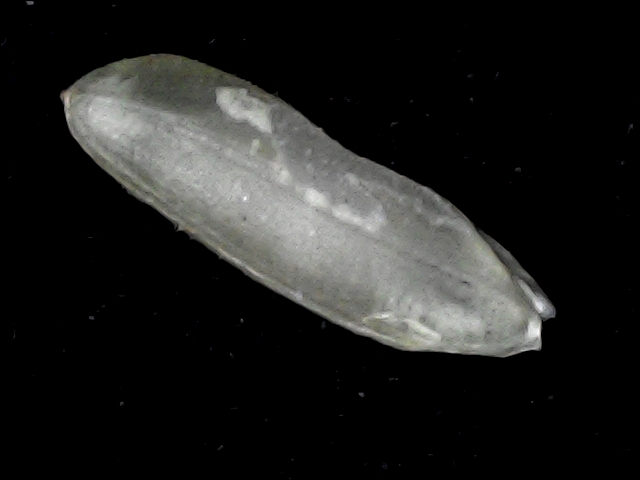
Rice variety: BD87